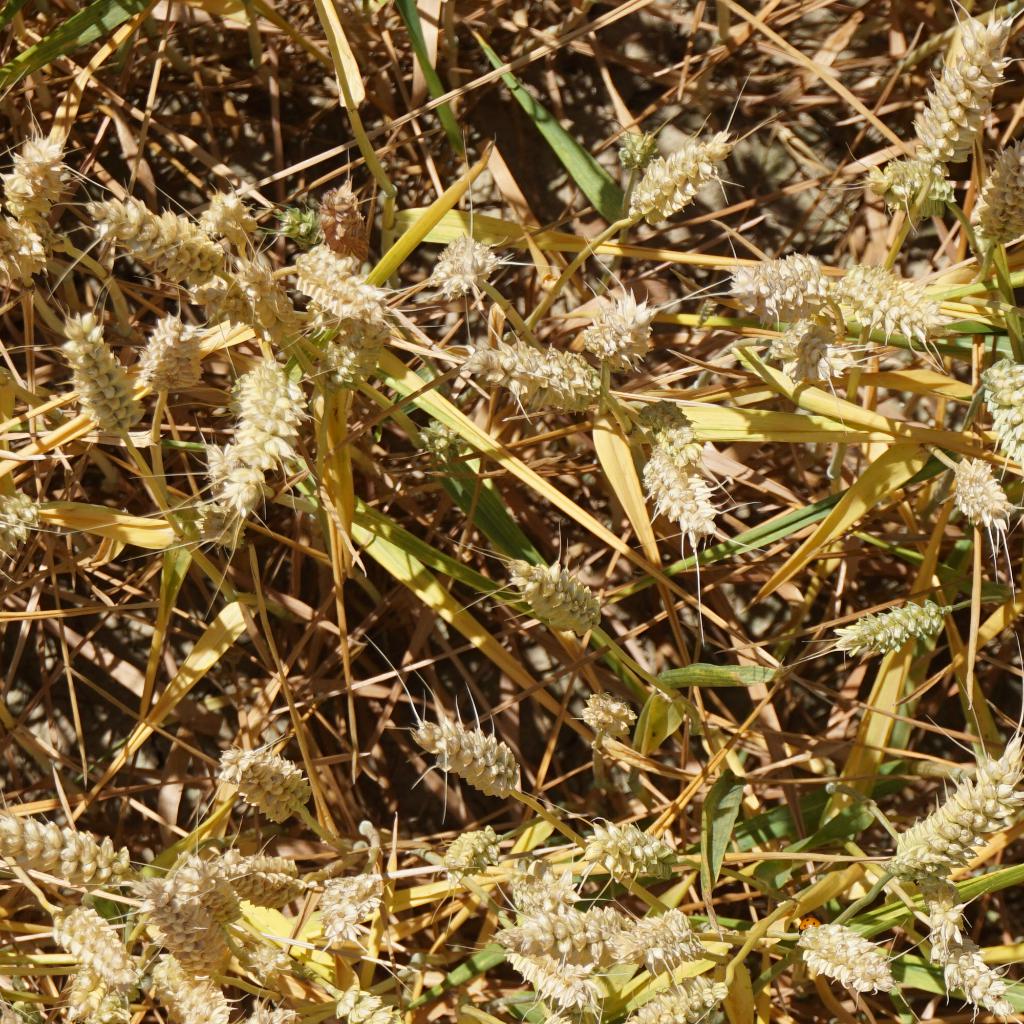
Country: France
Location: Gréoux
Wheat development stage: Filling - Ripening